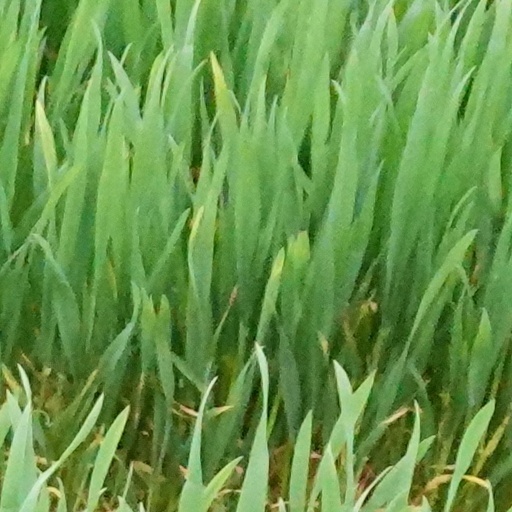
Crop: wheat